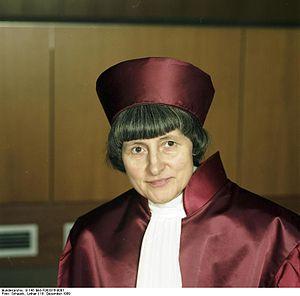
Le mortier, appelé aussi « toque », est le couvre-chef des magistrats dans les pays de tradition germano-canonique. Les couleurs de la bande change en fonction du degré de juridiction ou du type de juridiction. Un mortier de juge sera orné d'argenté, un mortier de Président, de rouge, etc.